Blockade of Wonsan

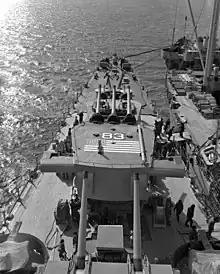
alongside in Wonsan Harbor.

Wonsan was a strategic point during the war, located on North Korea's southeastern coast with a large harbor, an airfield, a petroleum refinery, 75,000 people, and as many as 80,000 troops, including several artillery batteries. After the Battle of Inchon, in which General Douglas MacArthur landed on the northwestern shores of the Korean peninsula, he ordered X Corps to make a landing at Wonsan where they would proceed west, link up with the Eighth Army and then advance towards Pyongyang, the capital of North Korea.